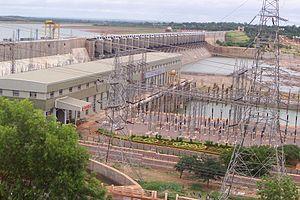
Le district de Bajipur est un des 30 districts de l'État du Karnataka dans le Sud de l'Inde.